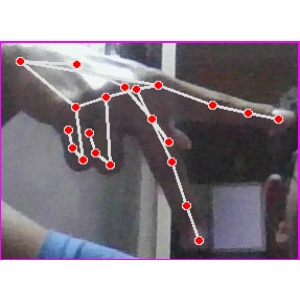
अक्षर: प